Fuller's Coffee Shop

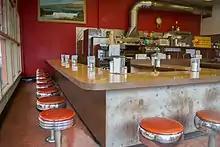
Unoccupied interior, 2013

For "Roadfood", Jane and Michael Stern rated the diner 4.5 out of 5 stars and wrote, "Off the tourist path but loved by locals, Fuller's is not only prime Portland; it is a taste of the sort of high-quality urban hash house now nearly vanished from most American cities." In 2016, "Willamette Week" recommended the breakfast special and said, "Take one step in Fuller's, and you'll feel like you're back in 1947". The newspaper's Walker MacMurdo wrote, "You'll be hard-pressed to find a breakfast this big and this good at this price anywhere else on the westside, let alone in the rest of the city. In an area that has developed into a jungle of Chipotle-wave décor, millennial apartment complexes and elite boutiques, Fuller's remains a deservedly popular bastion of a bygone time when elderly men in overalls could enjoy a glass of milk with their omelet." "Portland Mercury" Megan Burbank wrote in 2017: